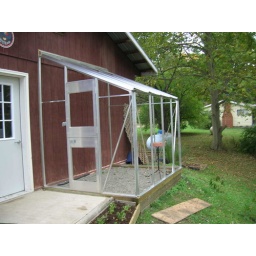
The framework is up and new flower bed in foreground is planted with violas, nasturtiums, daylilies, mum and lobelias.